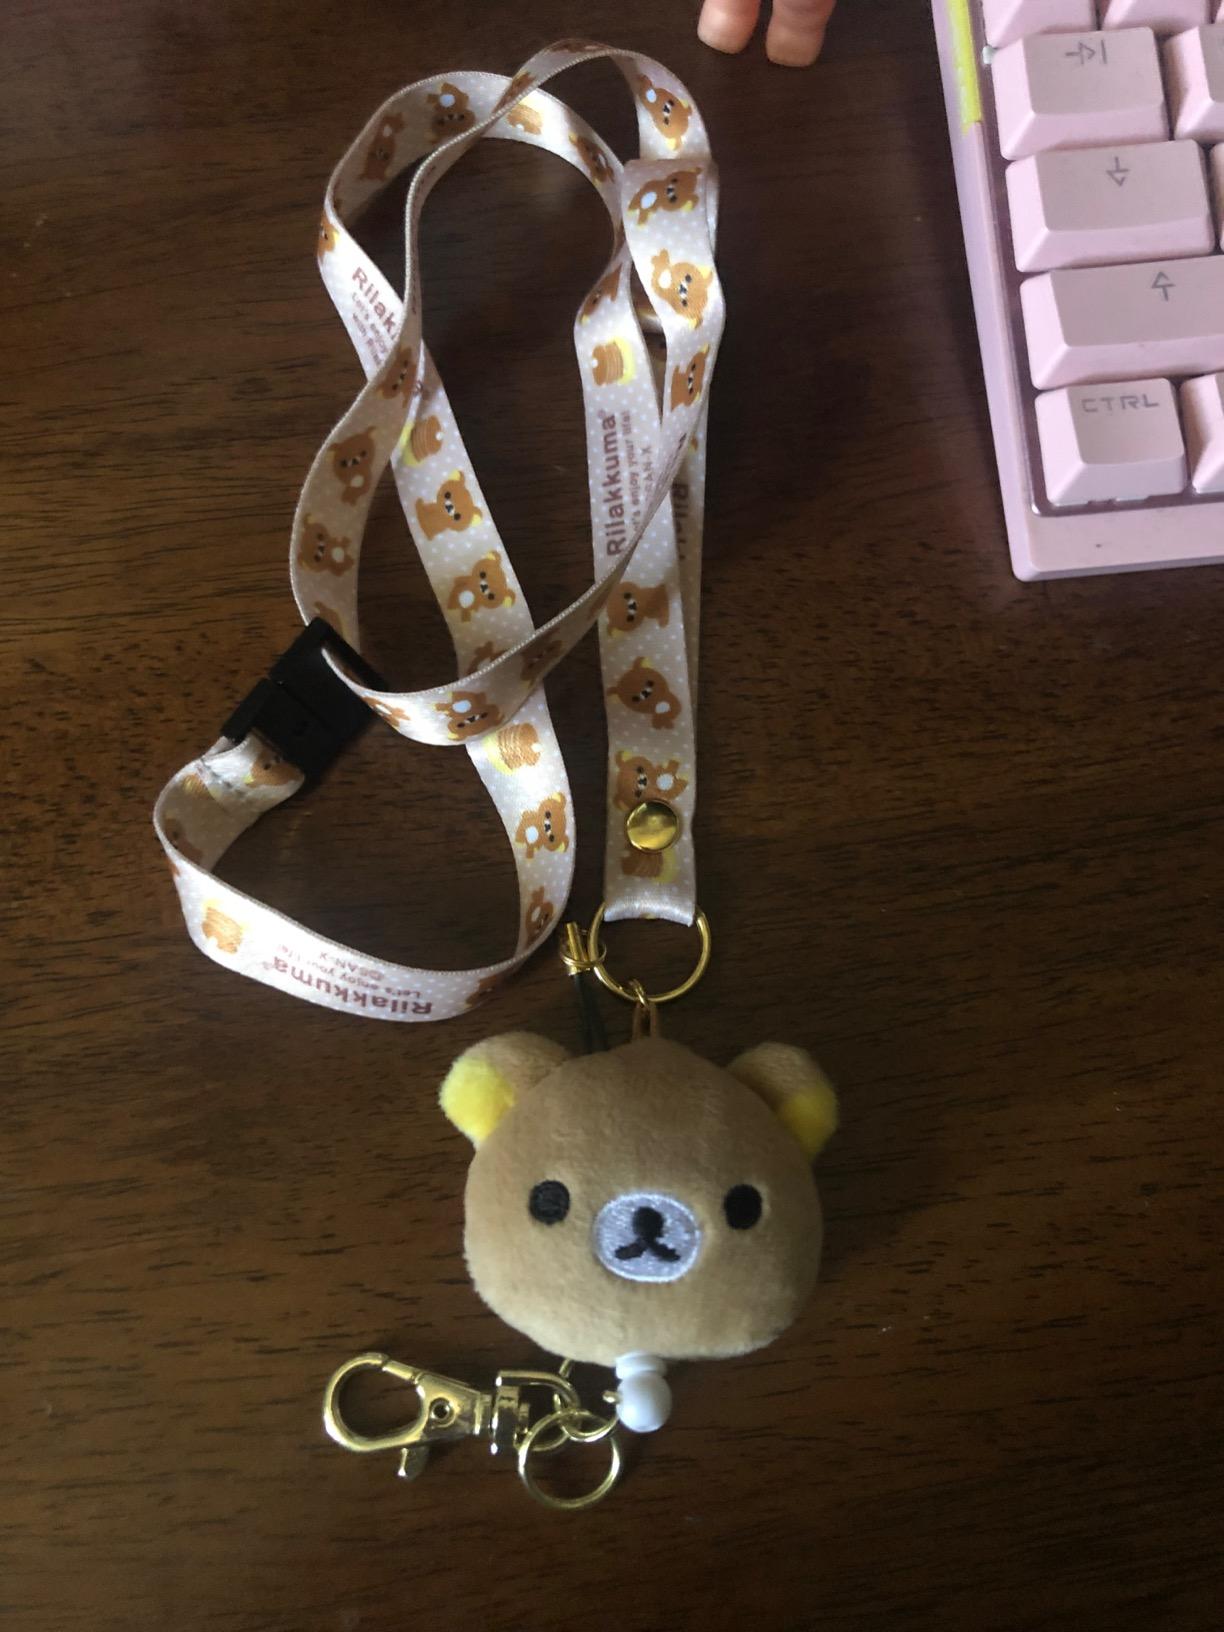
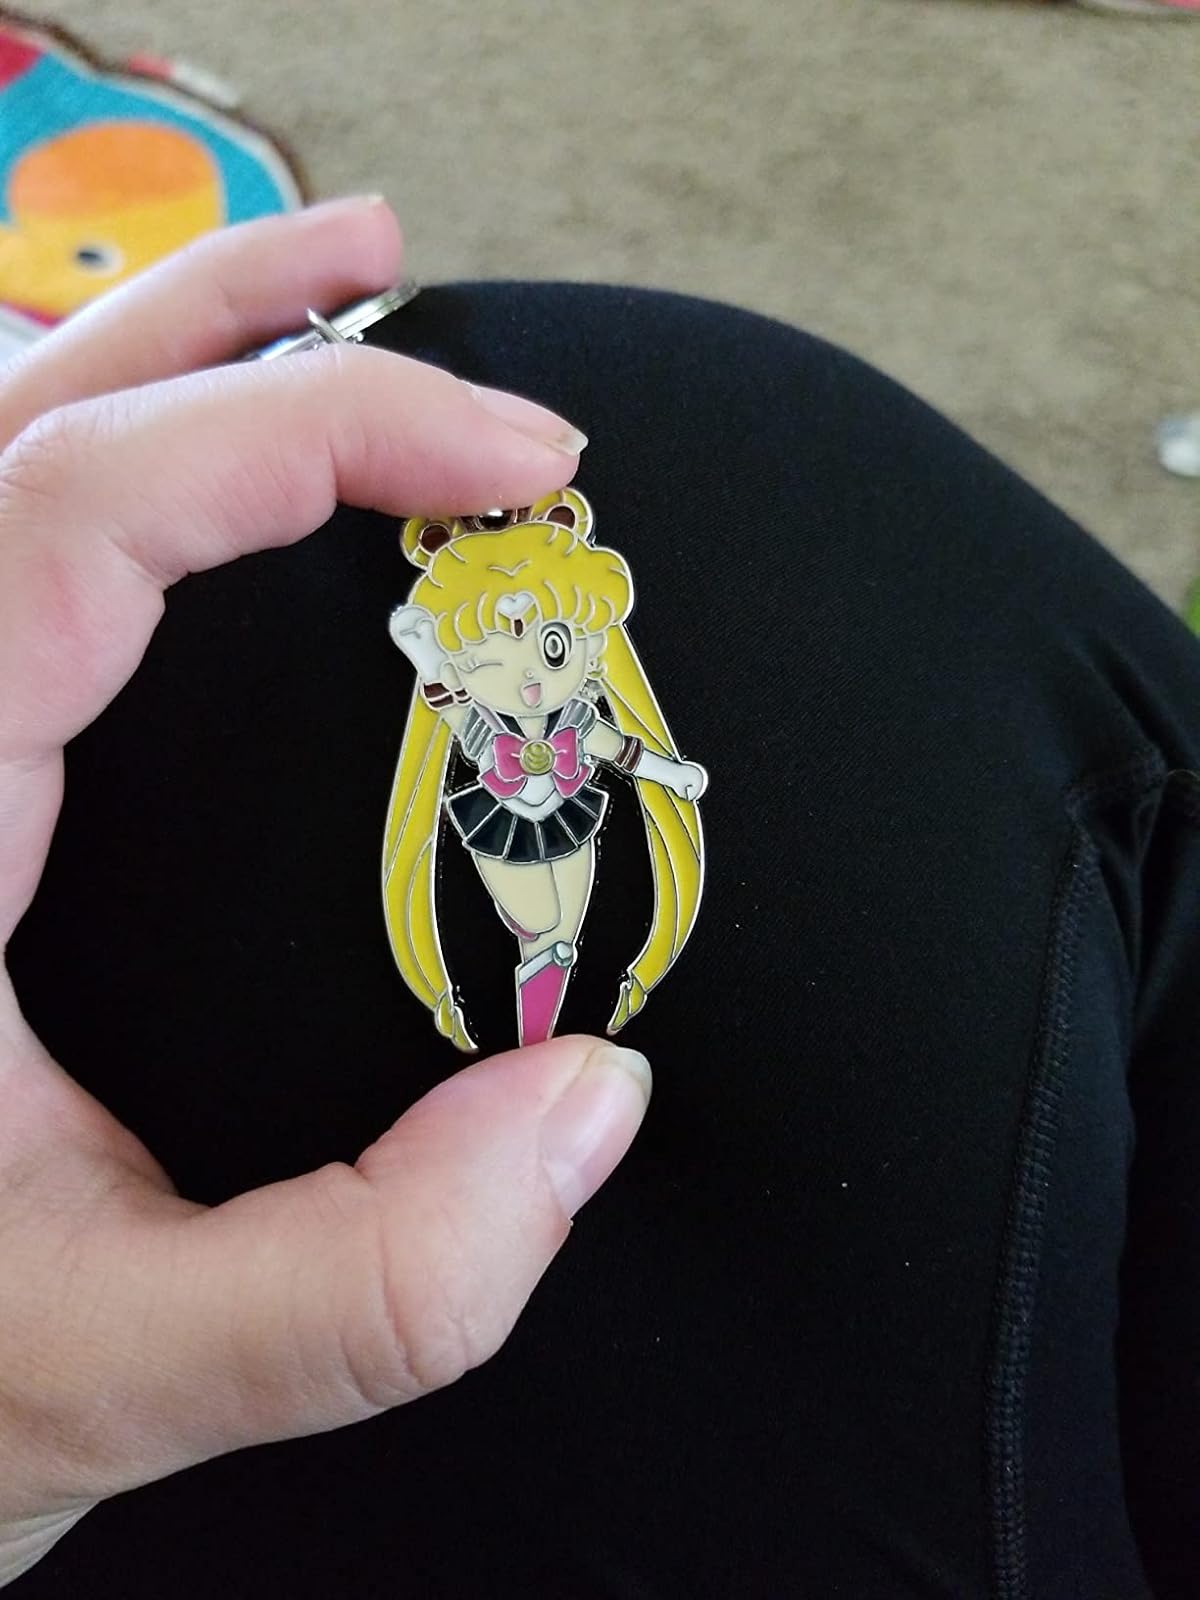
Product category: accessories_keychain
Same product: no